Temple of Neptune (Rome)

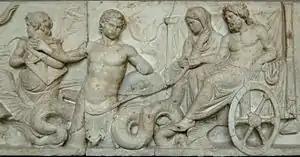
Sea thiasos Amphitrite Poseidon Glyptothek Munich 239 front

The Temple of Neptune (Latin: "Aedes Neptuni") was an ancient Roman temple dedicated to Neptune on the Campus Martius near the Circus Flaminius in Rome.